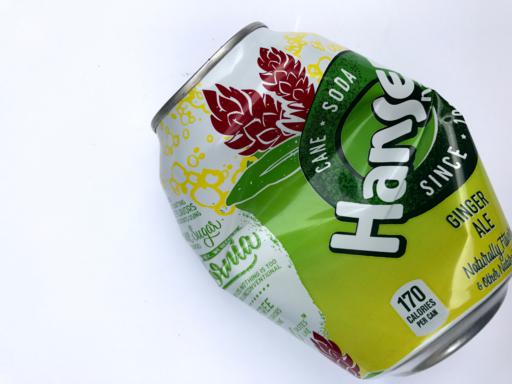
Label: metal